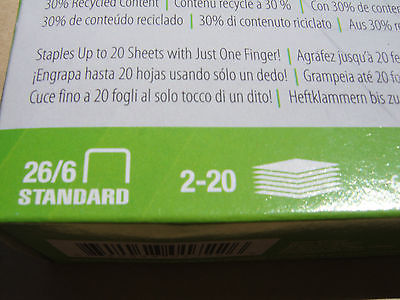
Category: stapler